Plug-in electric vehicles in the United States

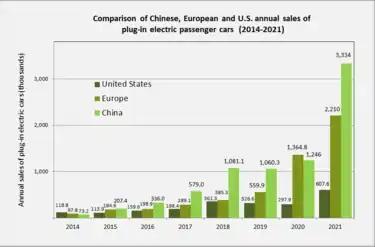
Comparison of annual plug-in electric car sales between China, Europe, and the U.S. (2014 - 2021)

, cumulative sales of highway legal plug-in electric cars in the U.S. totaled 4,684,128 units since 2010. Sales totaled 1,402,371 units in 2023, with a market share of 9.1%. This was the first time the American market surpassed the 1 million sales mark. , the American stock represented 20% of the global plug-in car fleet in use, down from about 40% in 2014. Sales in the American market are led by California with 1 million plug-in cars registered by November 2021, 46% of the national stock.